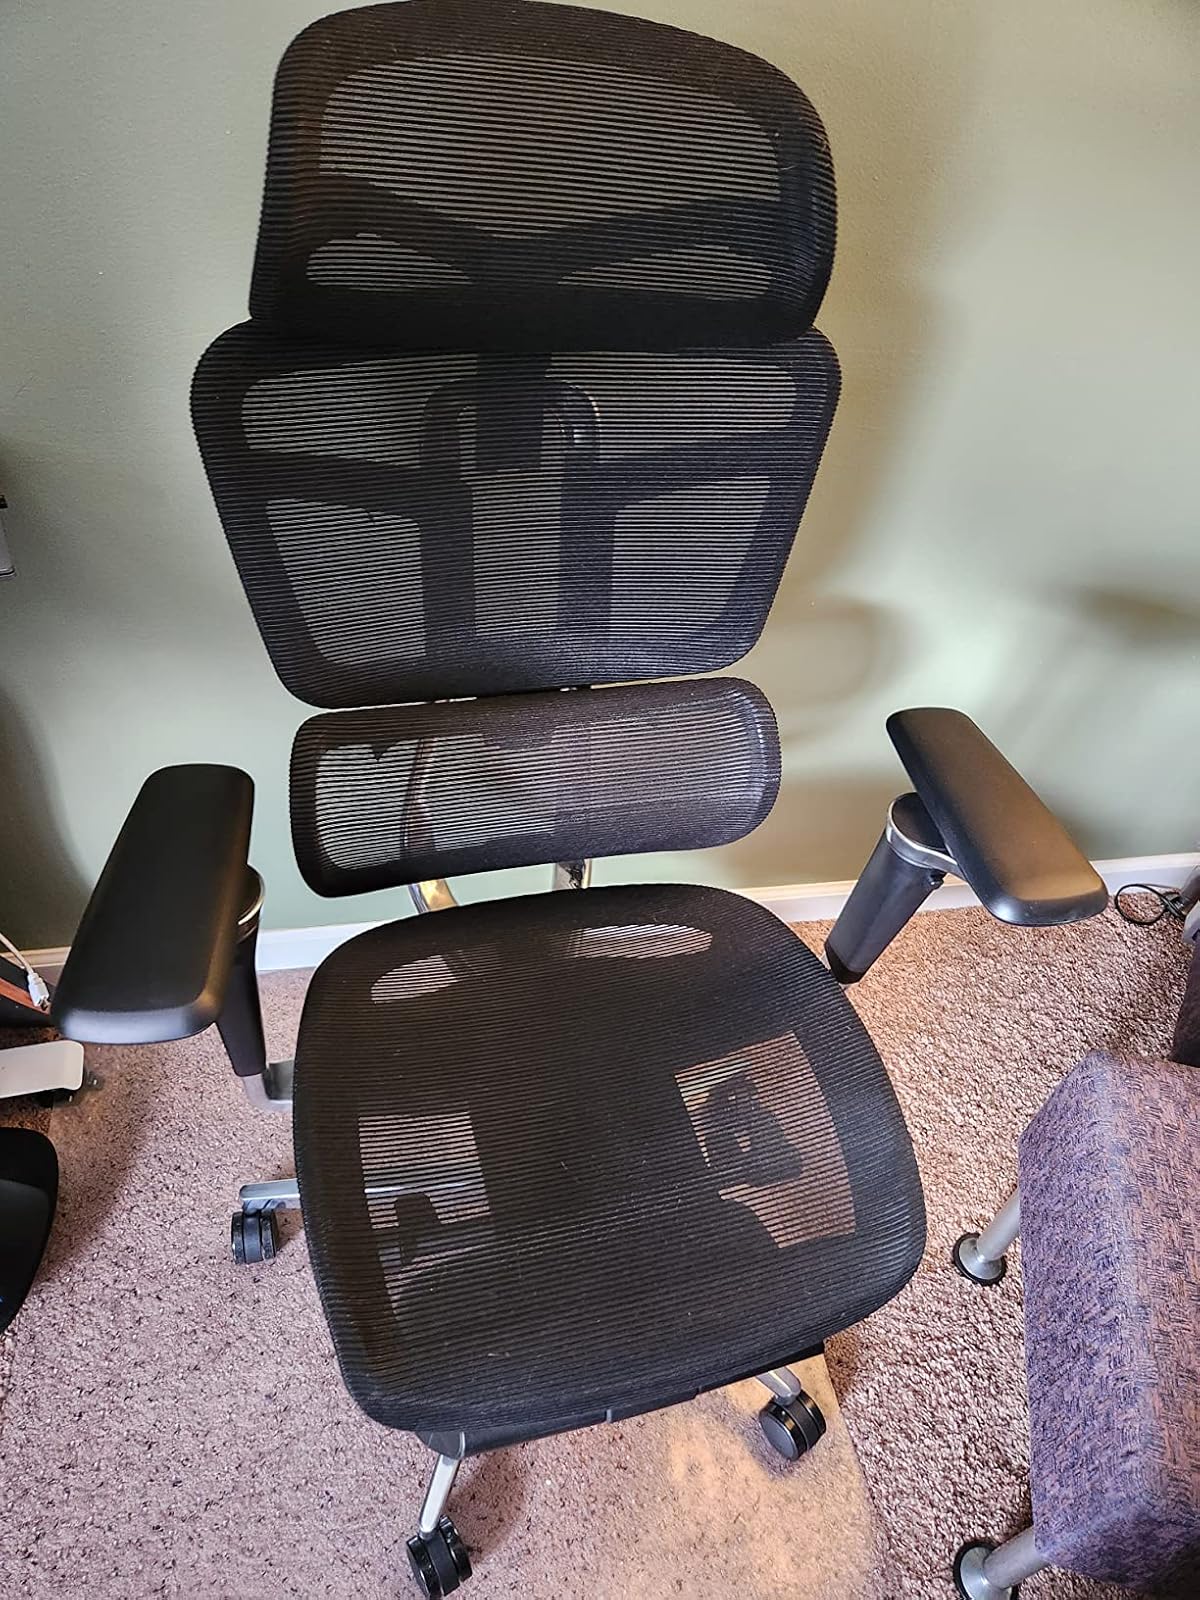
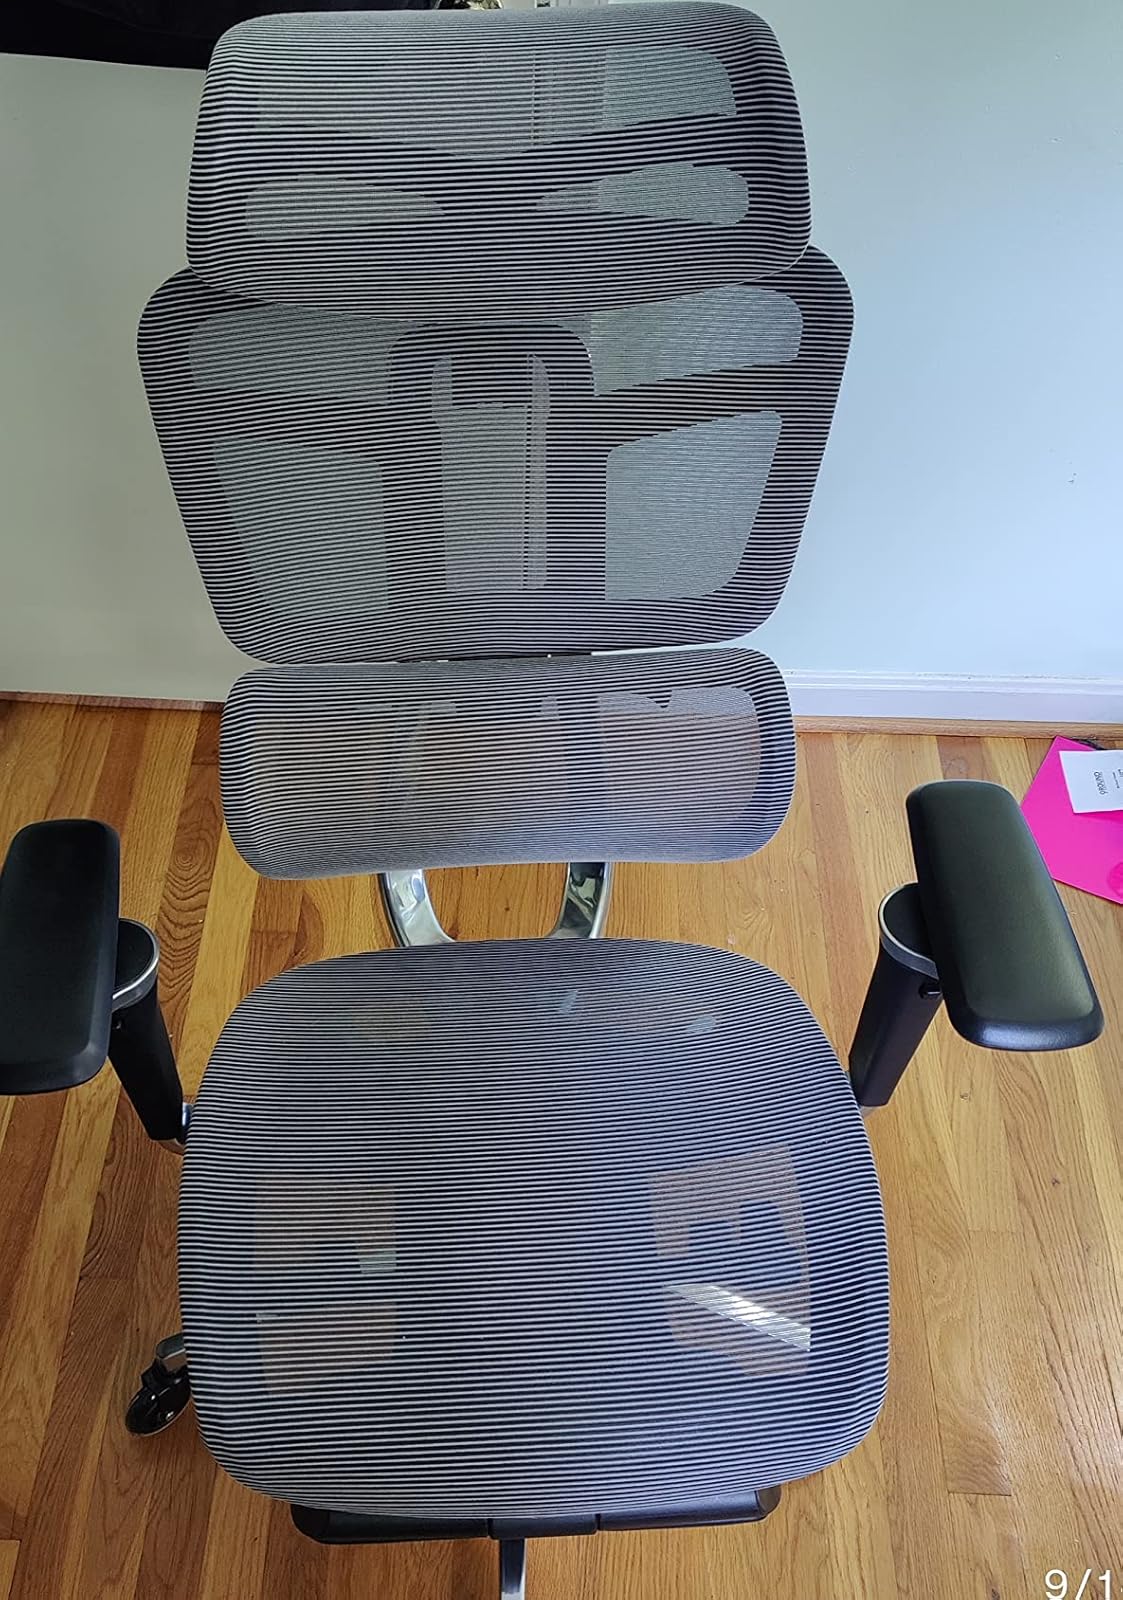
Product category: items_chair
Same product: no